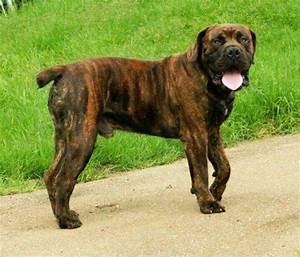
Label: dog